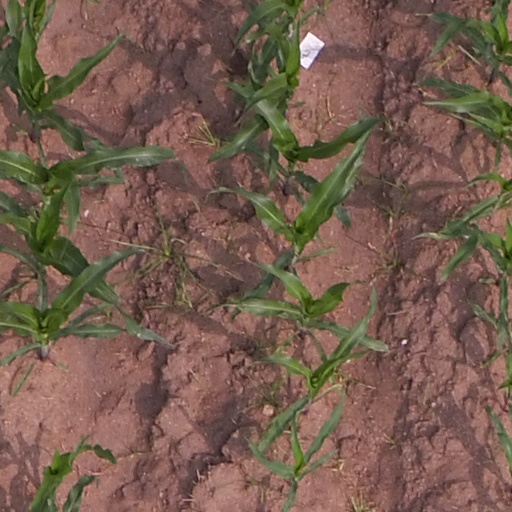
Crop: maize; corn